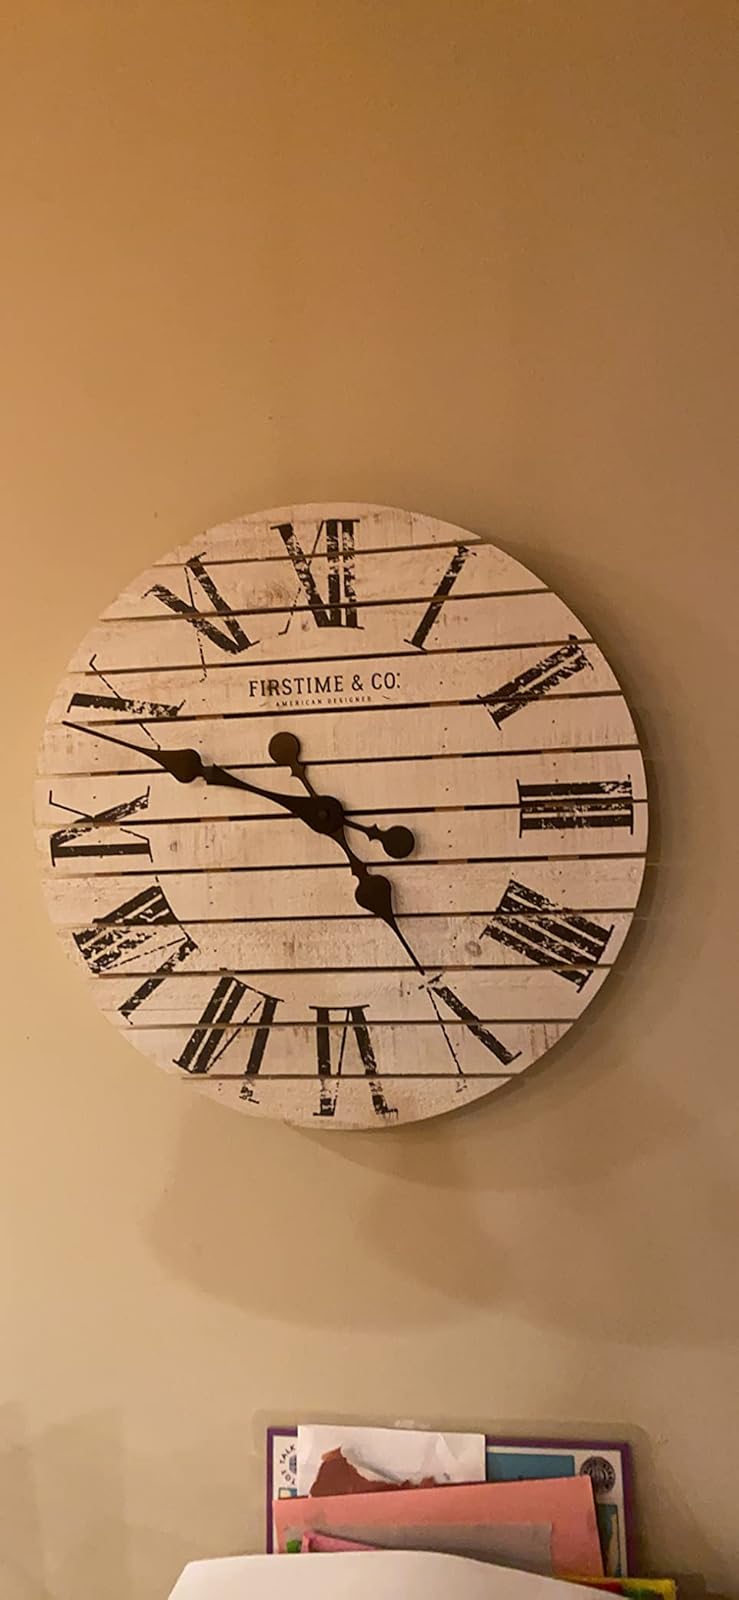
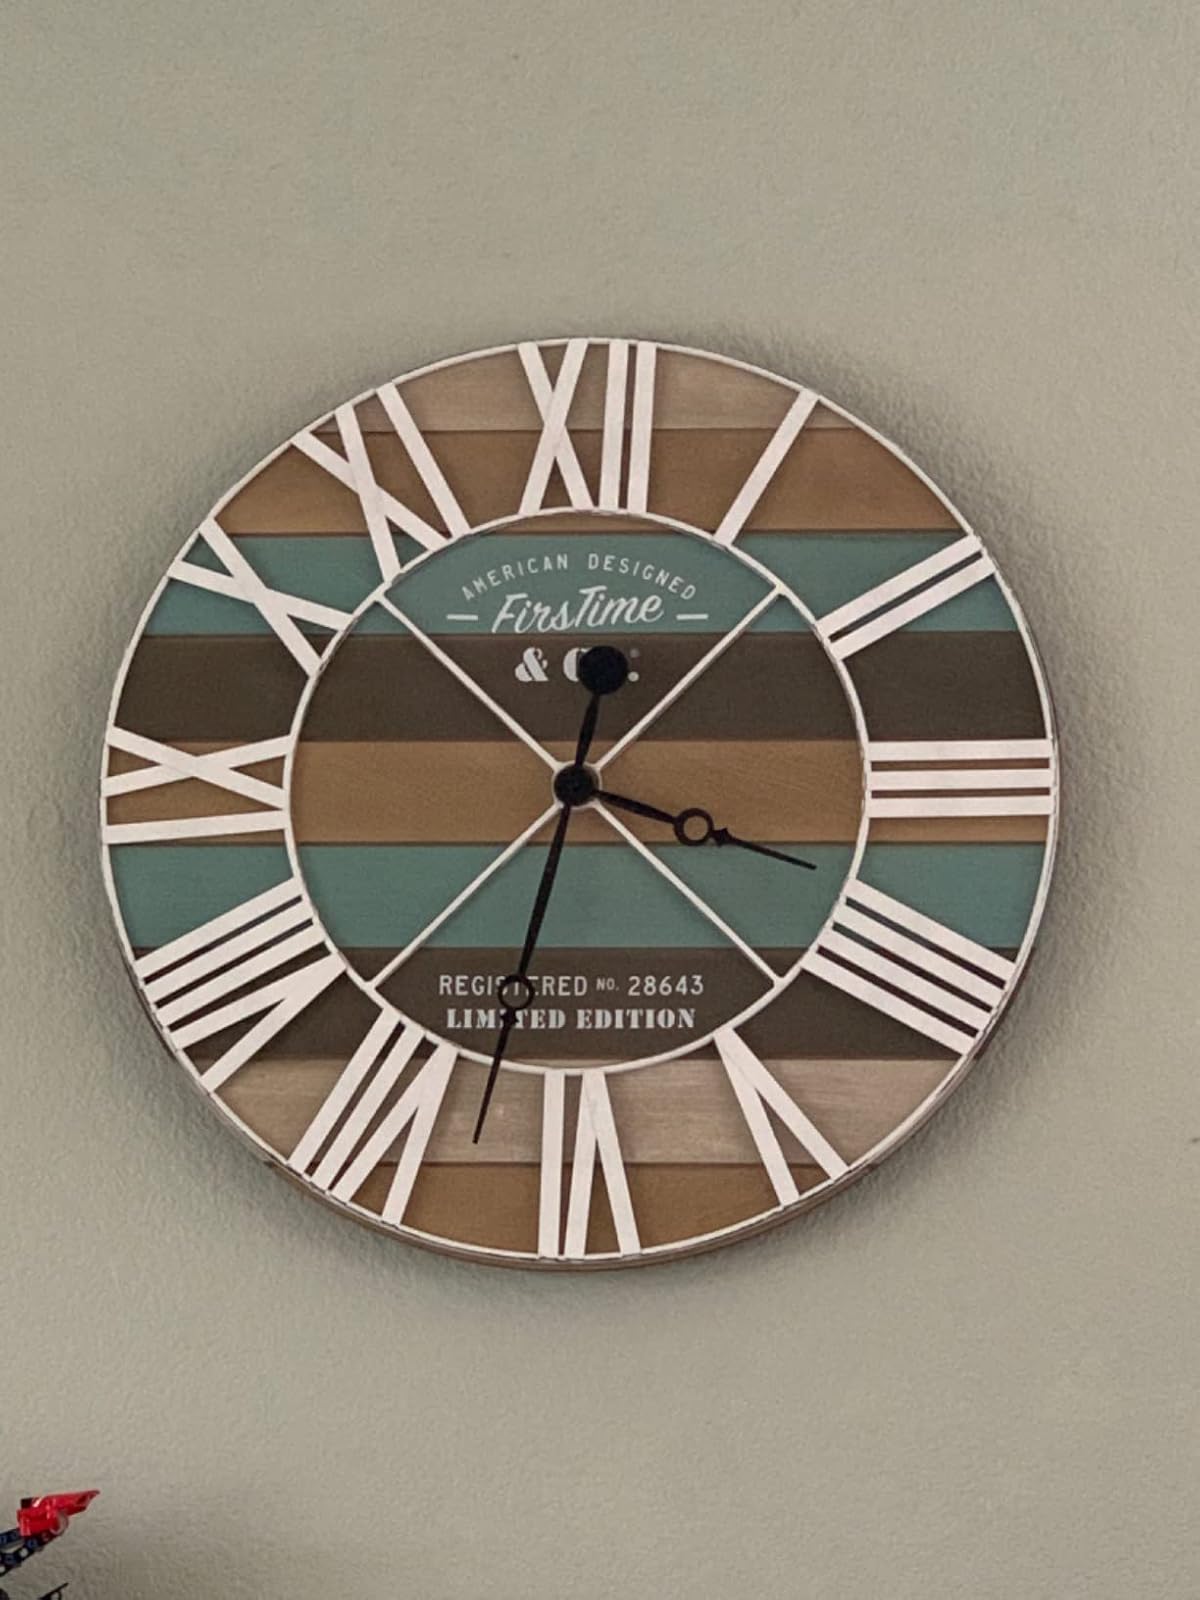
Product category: clock
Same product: no